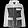
Label: Coat